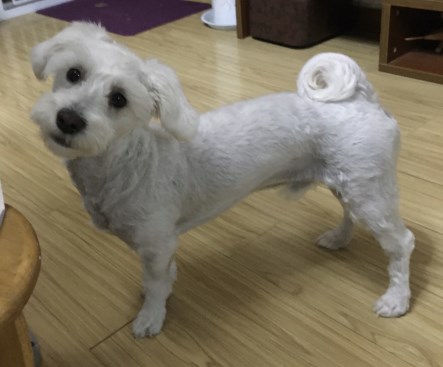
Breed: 2342-n000102-miniature_schnauzer